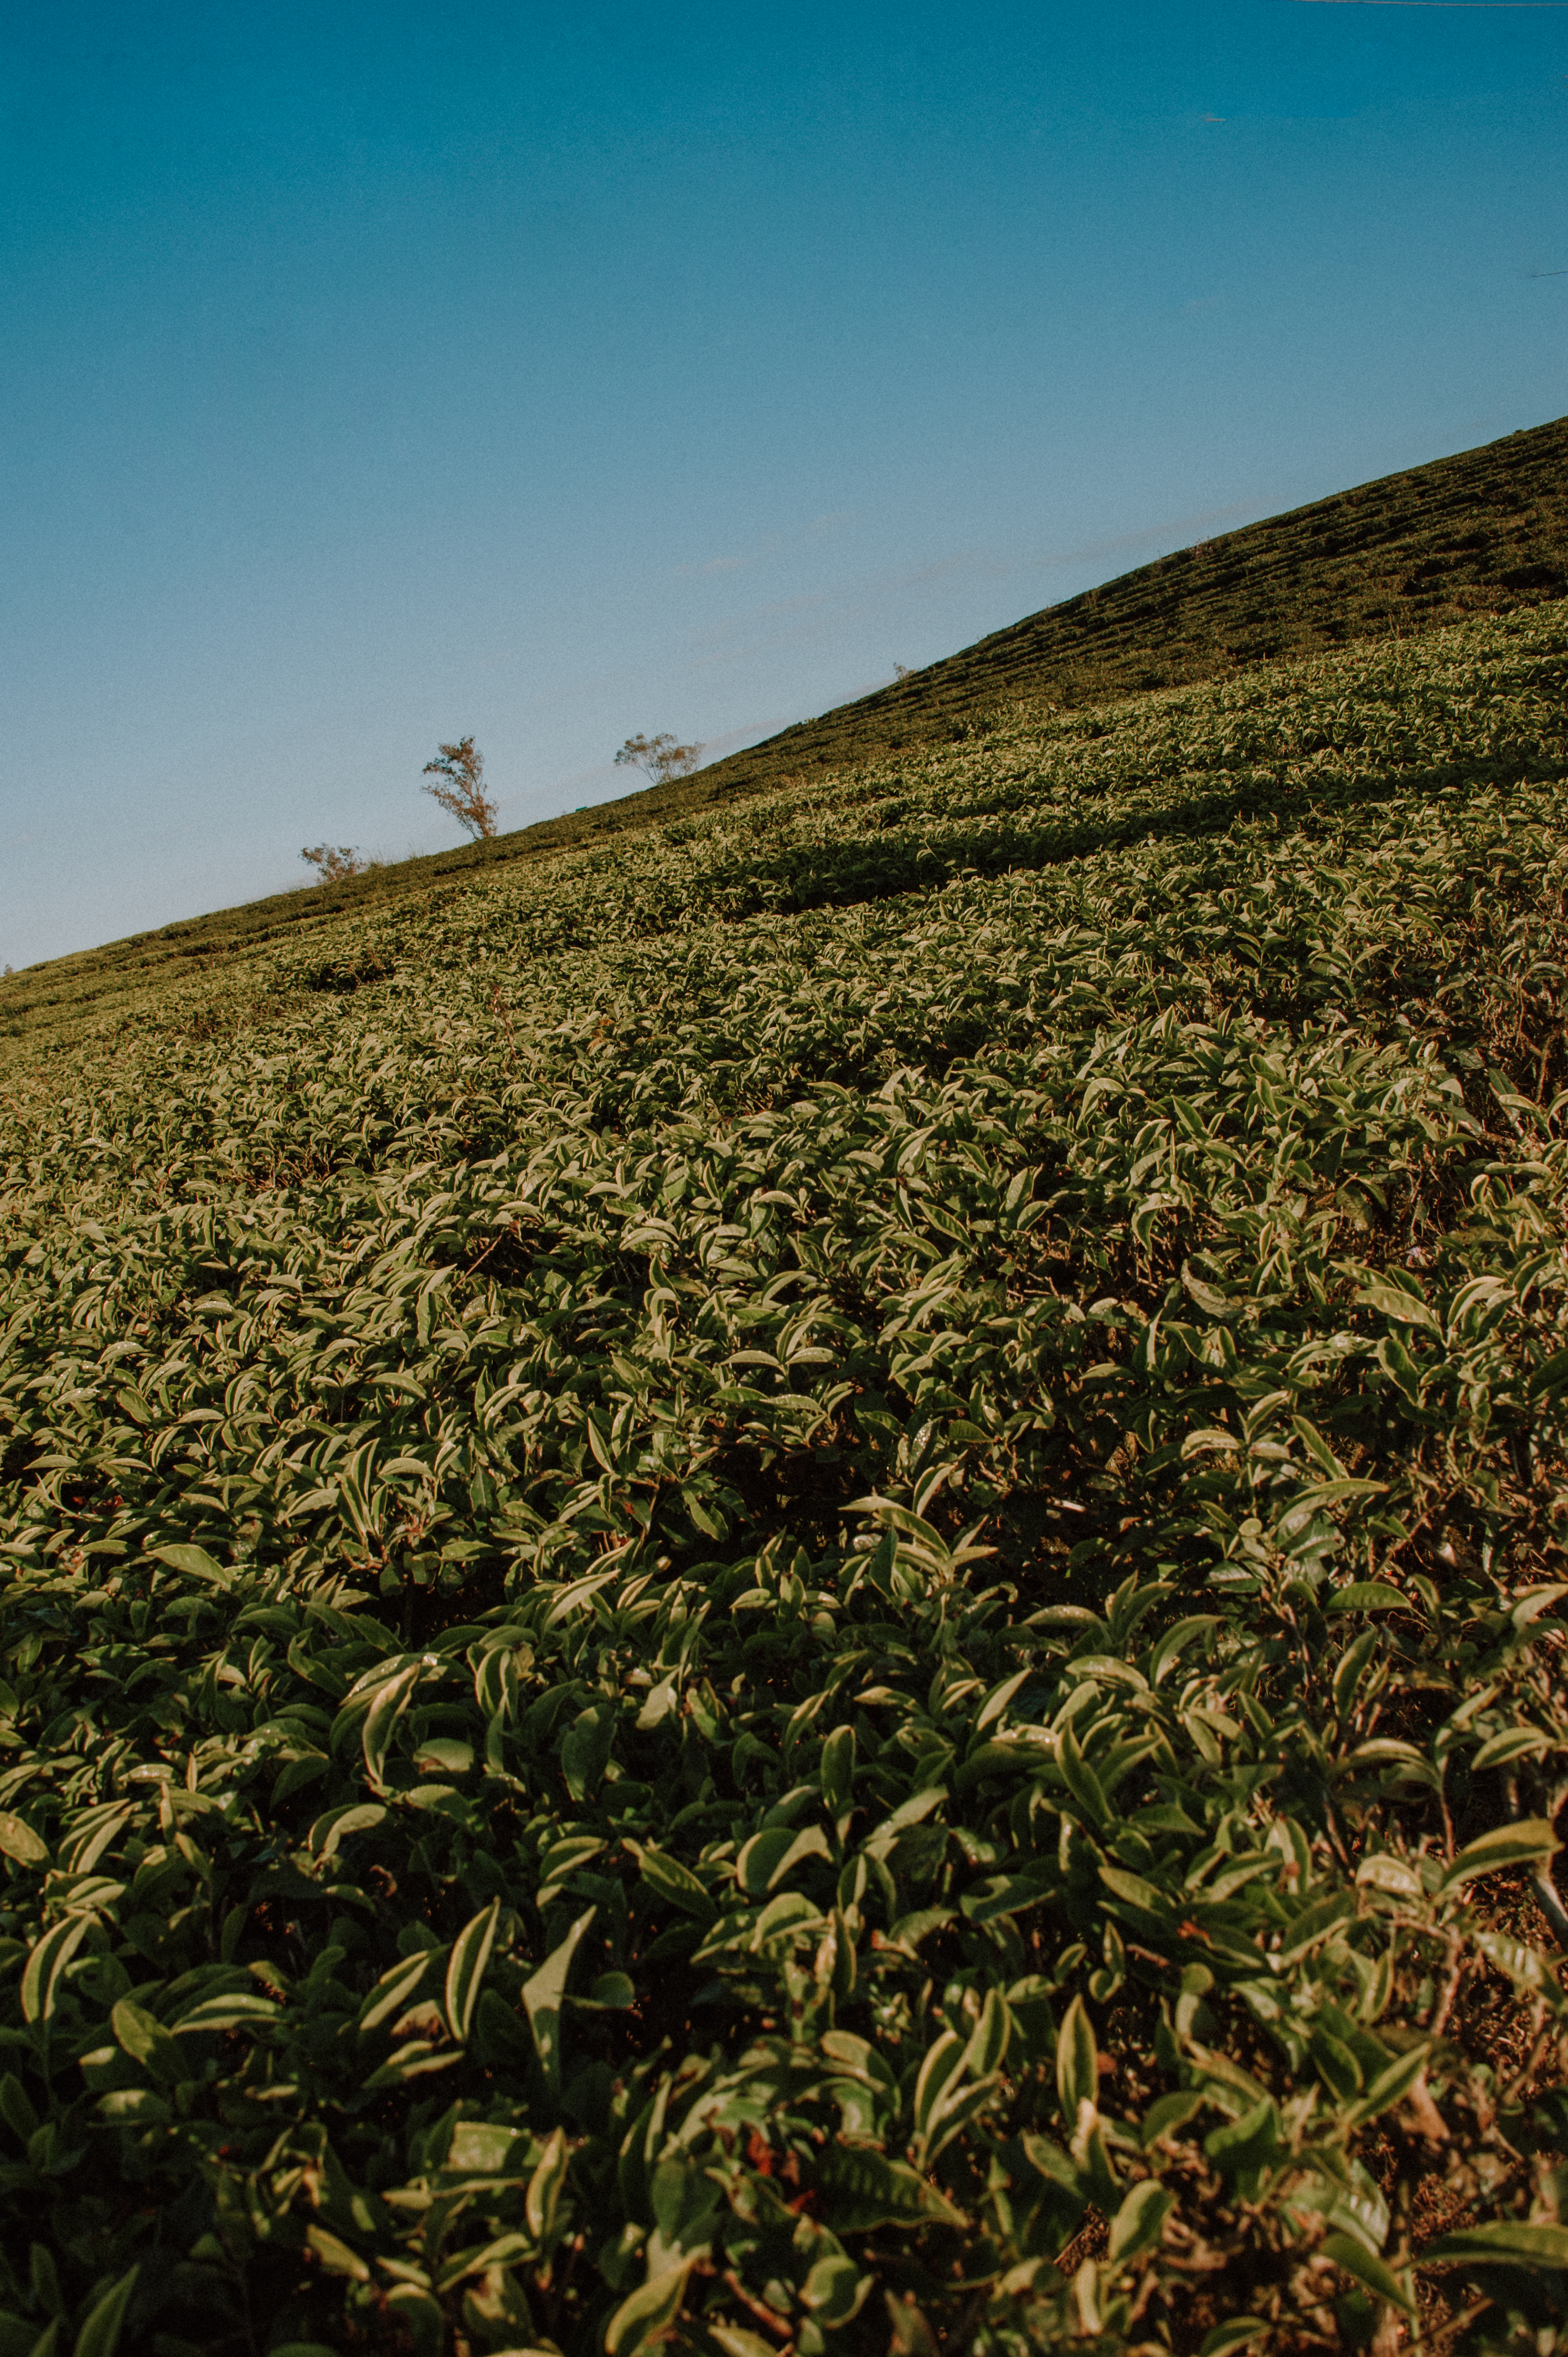
nature, plant, tree, sky, sunlight, green, vegetation, field, crop, leaf, shrubland, agriculture, hill, grass, plantation, plant community, grass family, landscape, prairie, ecoregion